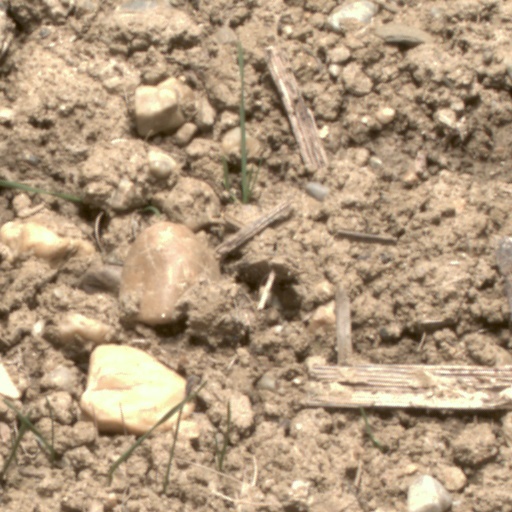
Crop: wheat